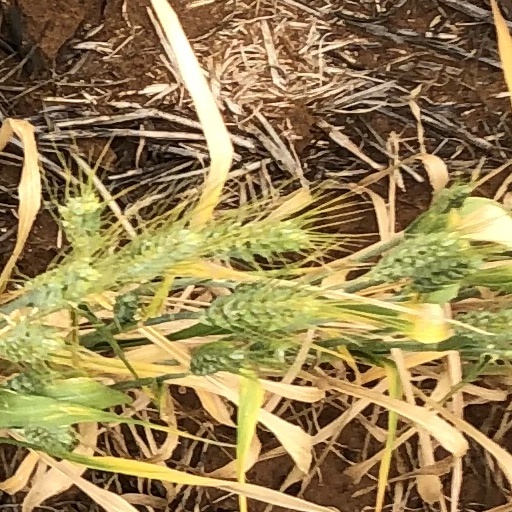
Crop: wheat